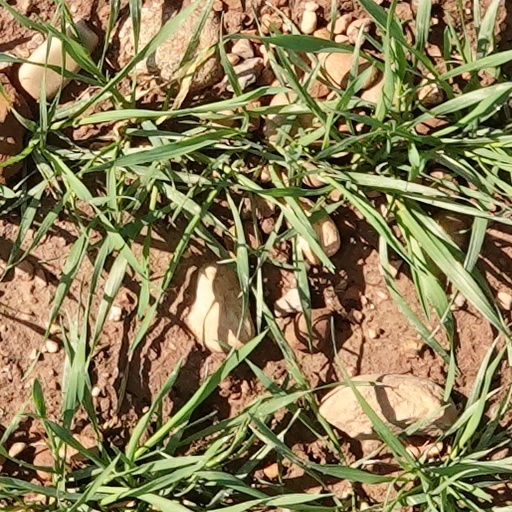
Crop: wheat